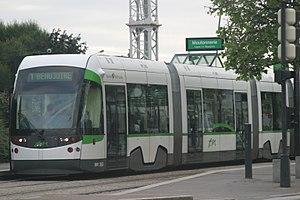
Nantes est une commune de l'ouest de la France, située au sud du Massif armoricain, qui s'étend sur les rives de la Loire, à 50 km de l'océan Atlantique.
Le boulevard de Stalingrad est une voie de Nantes, en France, située dans le quartier Malakoff - Saint-Donatien.
Adtranz, également appelé DaimlerChrysler Rail Systems de 1999 à 2001, était un constructeur ferroviaire basé à Berlin.